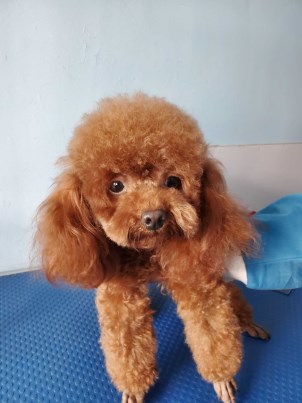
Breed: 7449-n000128-teddy